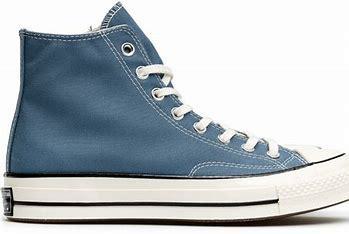
Brand: Converse
Model: Chuck Taylor All Star Canvas